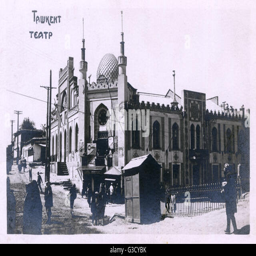
note the elaborate styling date : circa 1910s